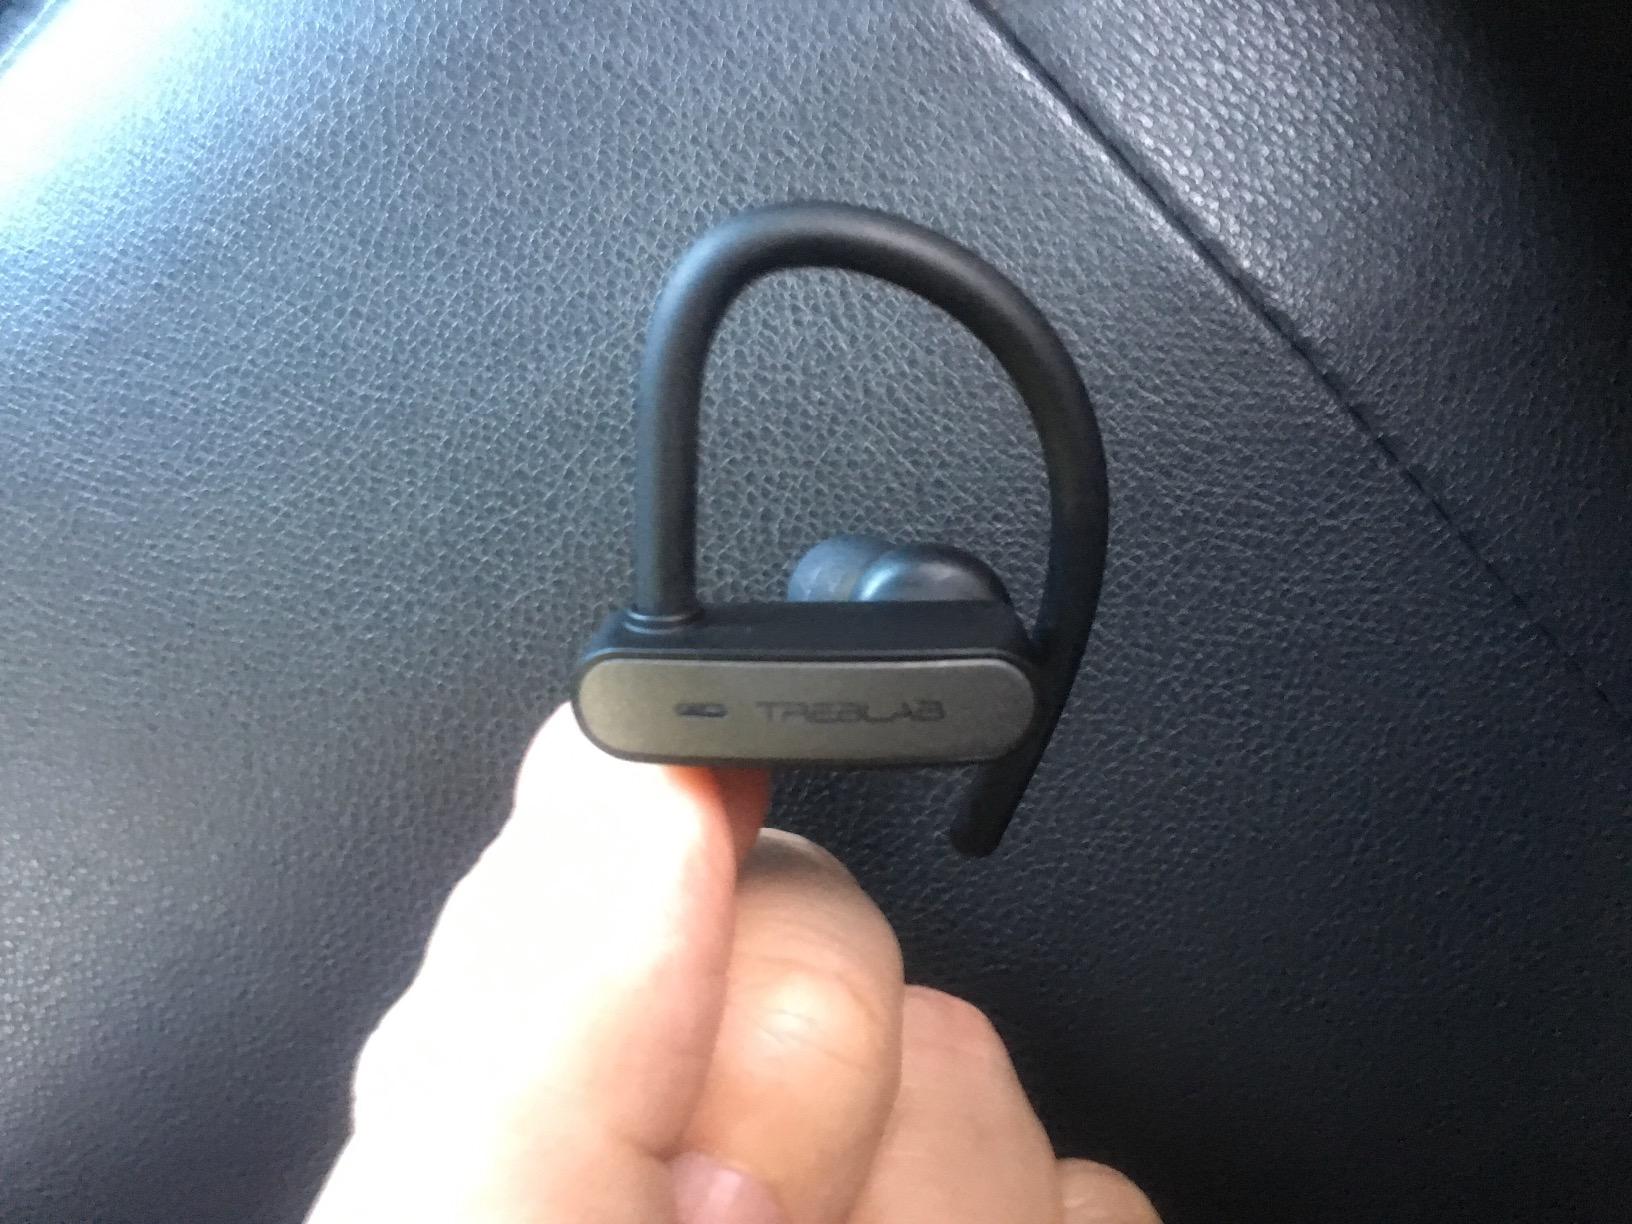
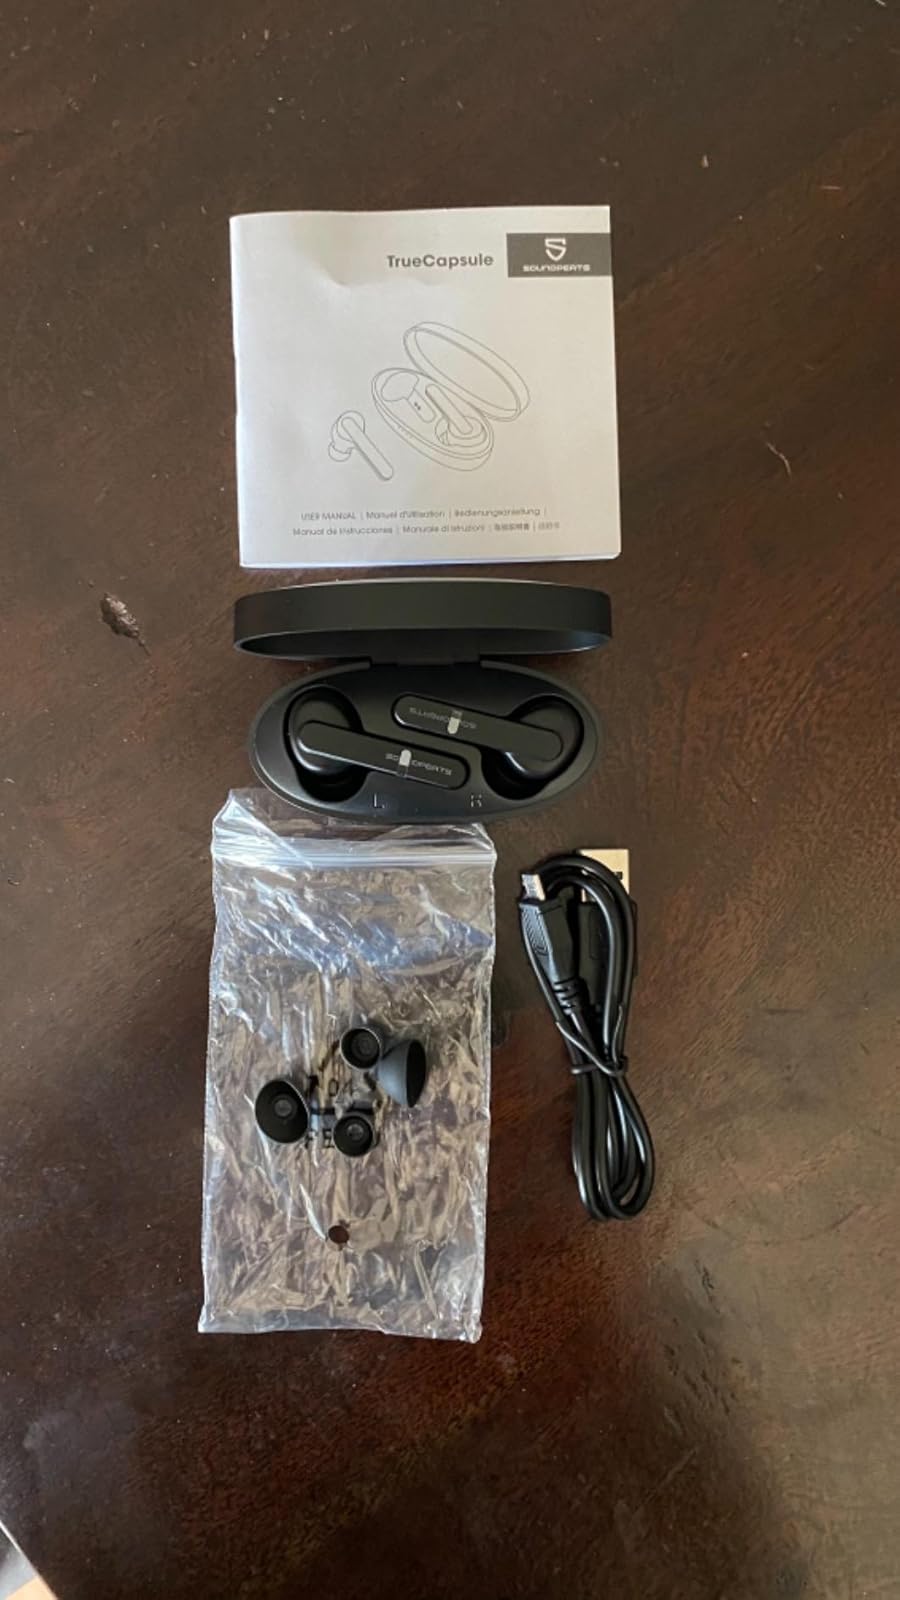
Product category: earbuds
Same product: no